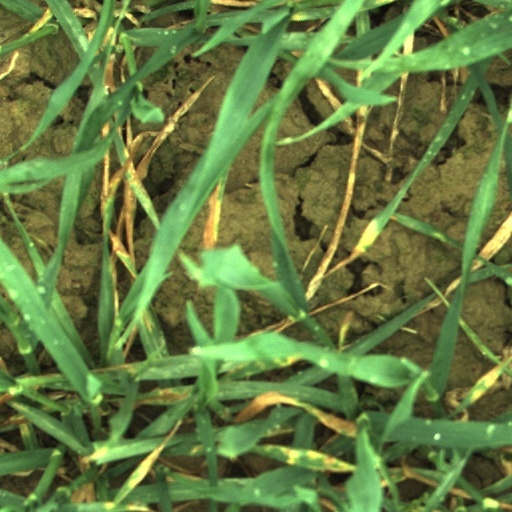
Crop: wheat